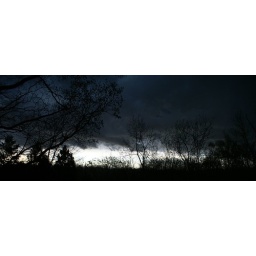
Looking South, southeast towards the city as the wall cloud passes over